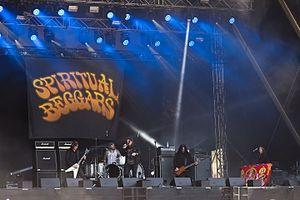
Spiritual Beggars est un groupe de stoner metal et heavy metal suédois, originaire de Halmstad. Il est formé en 1993 par Michael Amott, guitariste du groupe de death metal suédois Arch Enemy et de Carcass.